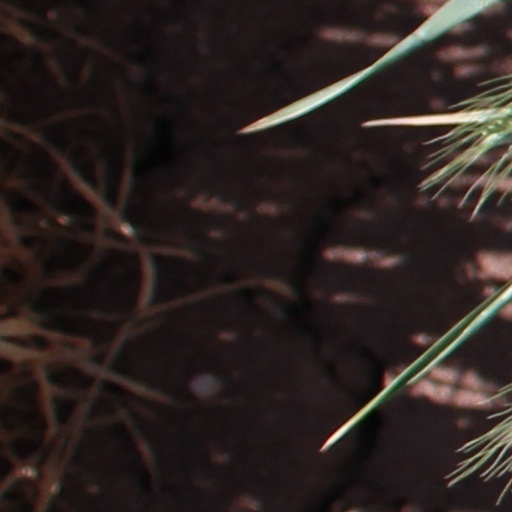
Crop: wheat